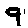
Label: 9